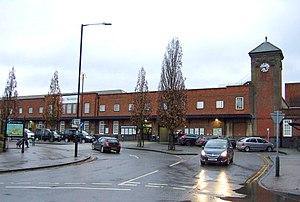
La gare de Nuneaton est une gare ferroviaire desservant la ville de Nuneaton au Royaume-Uni.